European Society for Translation Studies

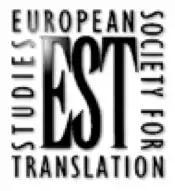
Logo: Jürgen Schopp

The European Society for Translation Studies (EST) is an international non-profit organization that promotes research on translation, interpreting, and localization.